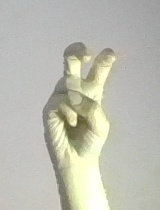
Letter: toot